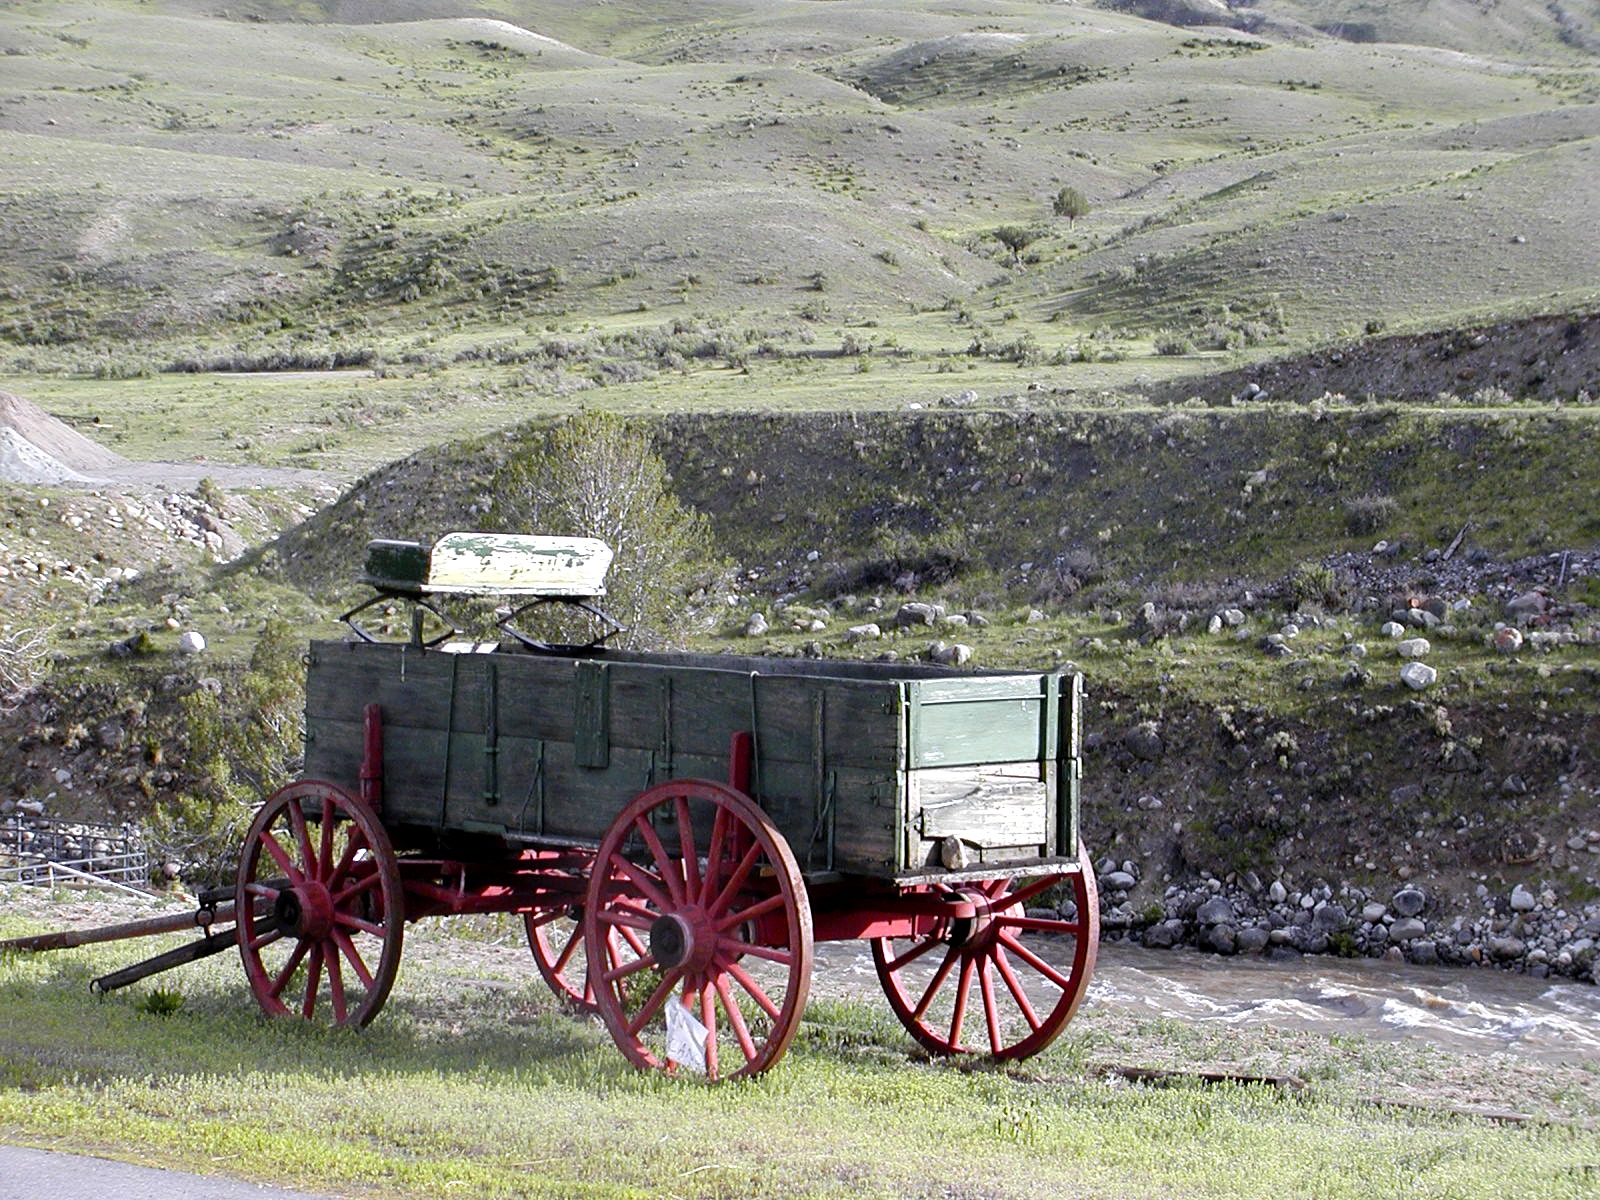
landscape, nature, wood, farm, valley, transport, vehicle, scenery, usa, carriage, heritage, tourist attraction, wyoming, yellowstone national park, rural area, old wagon, horse and buggy